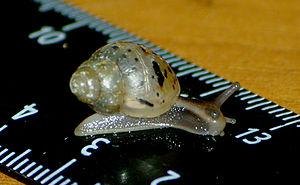
L'Escargot géant africain, Achatine ou Achatine foulque est un grand escargot dont les adultes mesurent, en général, environ 12 cm de long pour un poids allant jusqu'à plusieurs centaines de grammes.